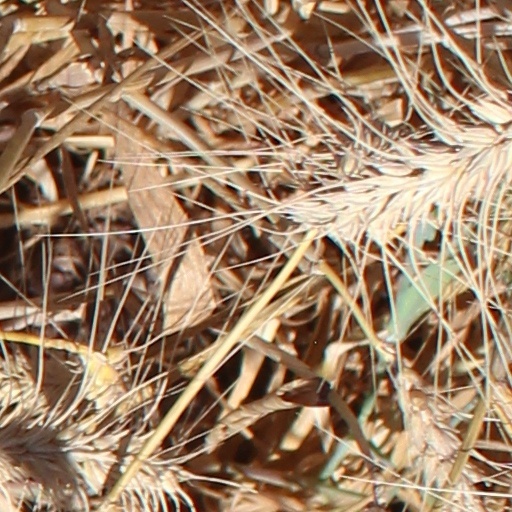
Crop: wheat